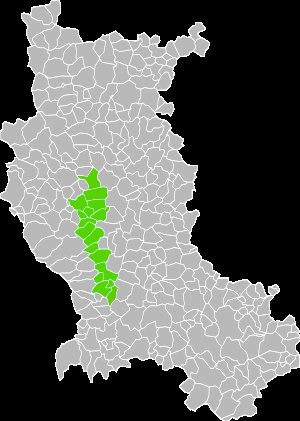
Le côtes-du-forez est un vin rouge ou rosé d'appellation d'origine contrôlée produit dans le département de la Loire, au pied des monts du Forez par neuf vignerons indépendants et une cave coopérative. Cette appellation fait partie du vignoble de la vallée de la Loire.